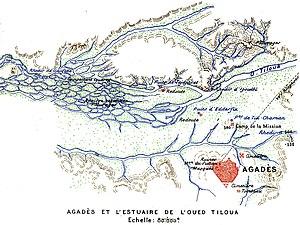
Mission Foureau-Lamy